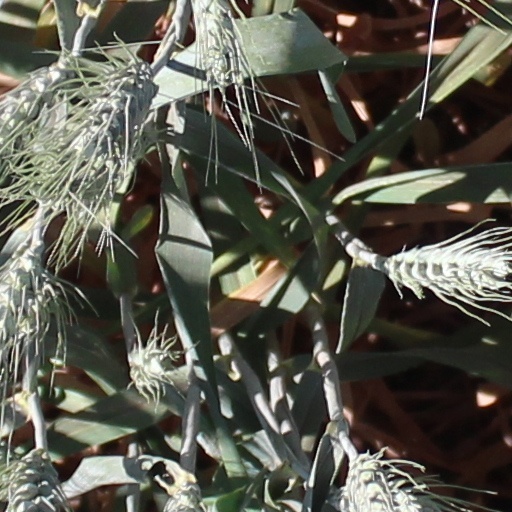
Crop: wheat